Hannu Väisänen

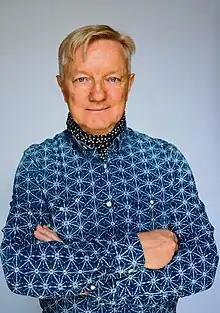

Hannu Pekka Antero Väisänen (born 2 October 1951) is a graphic artist, painter and writer from Finland. He now lives in France, and his work has been shown in numerous European countries.